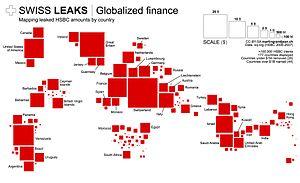
SwissLeaks ou Swiss Leaks est le nom donné à la révélation par plusieurs médias dans le monde, en février 2015, d'un système international de fraude fiscale et de blanchiment d'argent qui aurait été mis en place par la banque britannique HSBC à partir de la Suisse. Le terme a été forgé sur le modèle de WikiLeaks, puis de Luxleaks.